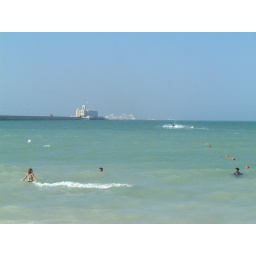
Progresso beach with cruise ships in distance